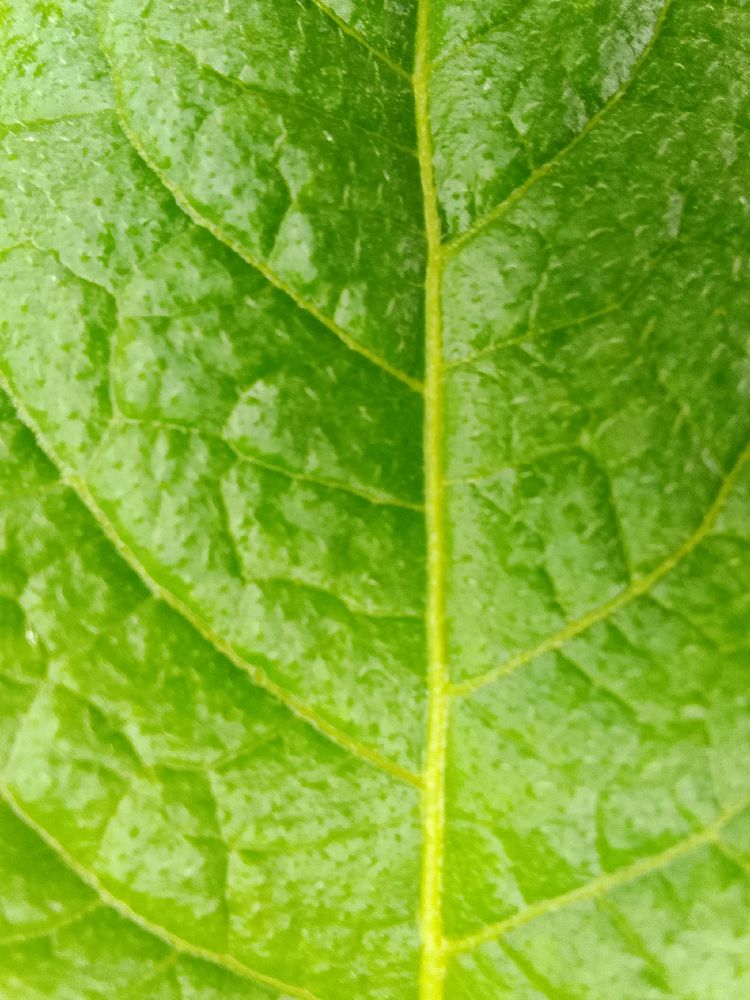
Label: Healthy